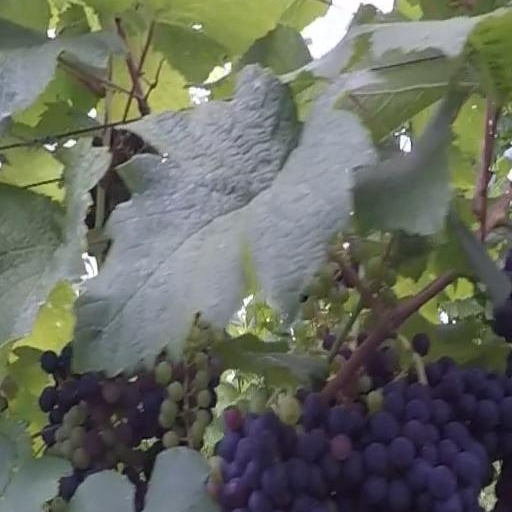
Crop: grape